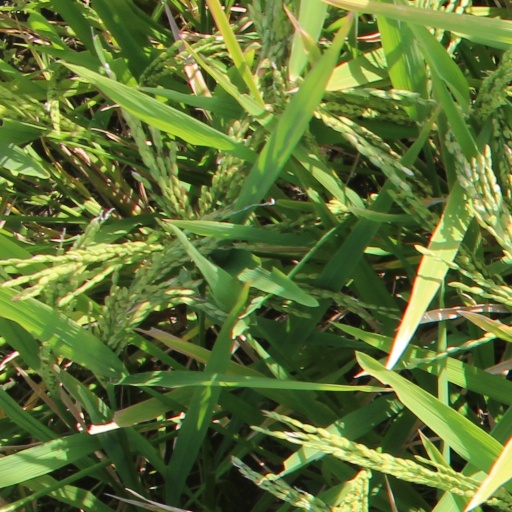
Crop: rice